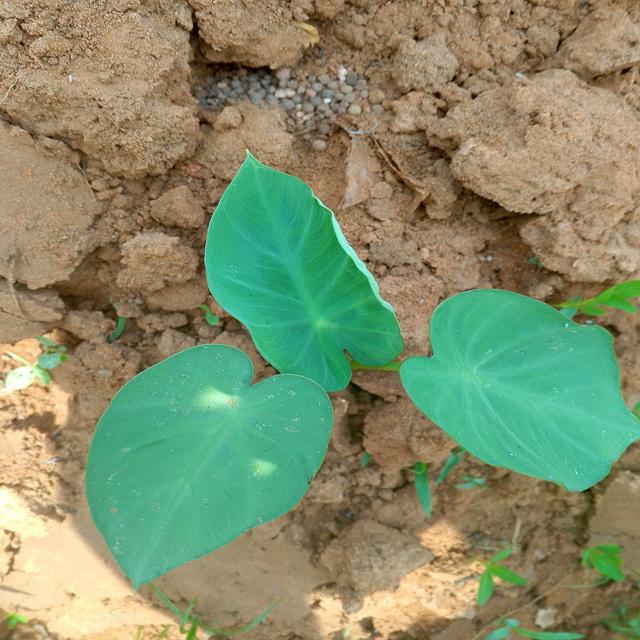
Label: Early_Blight